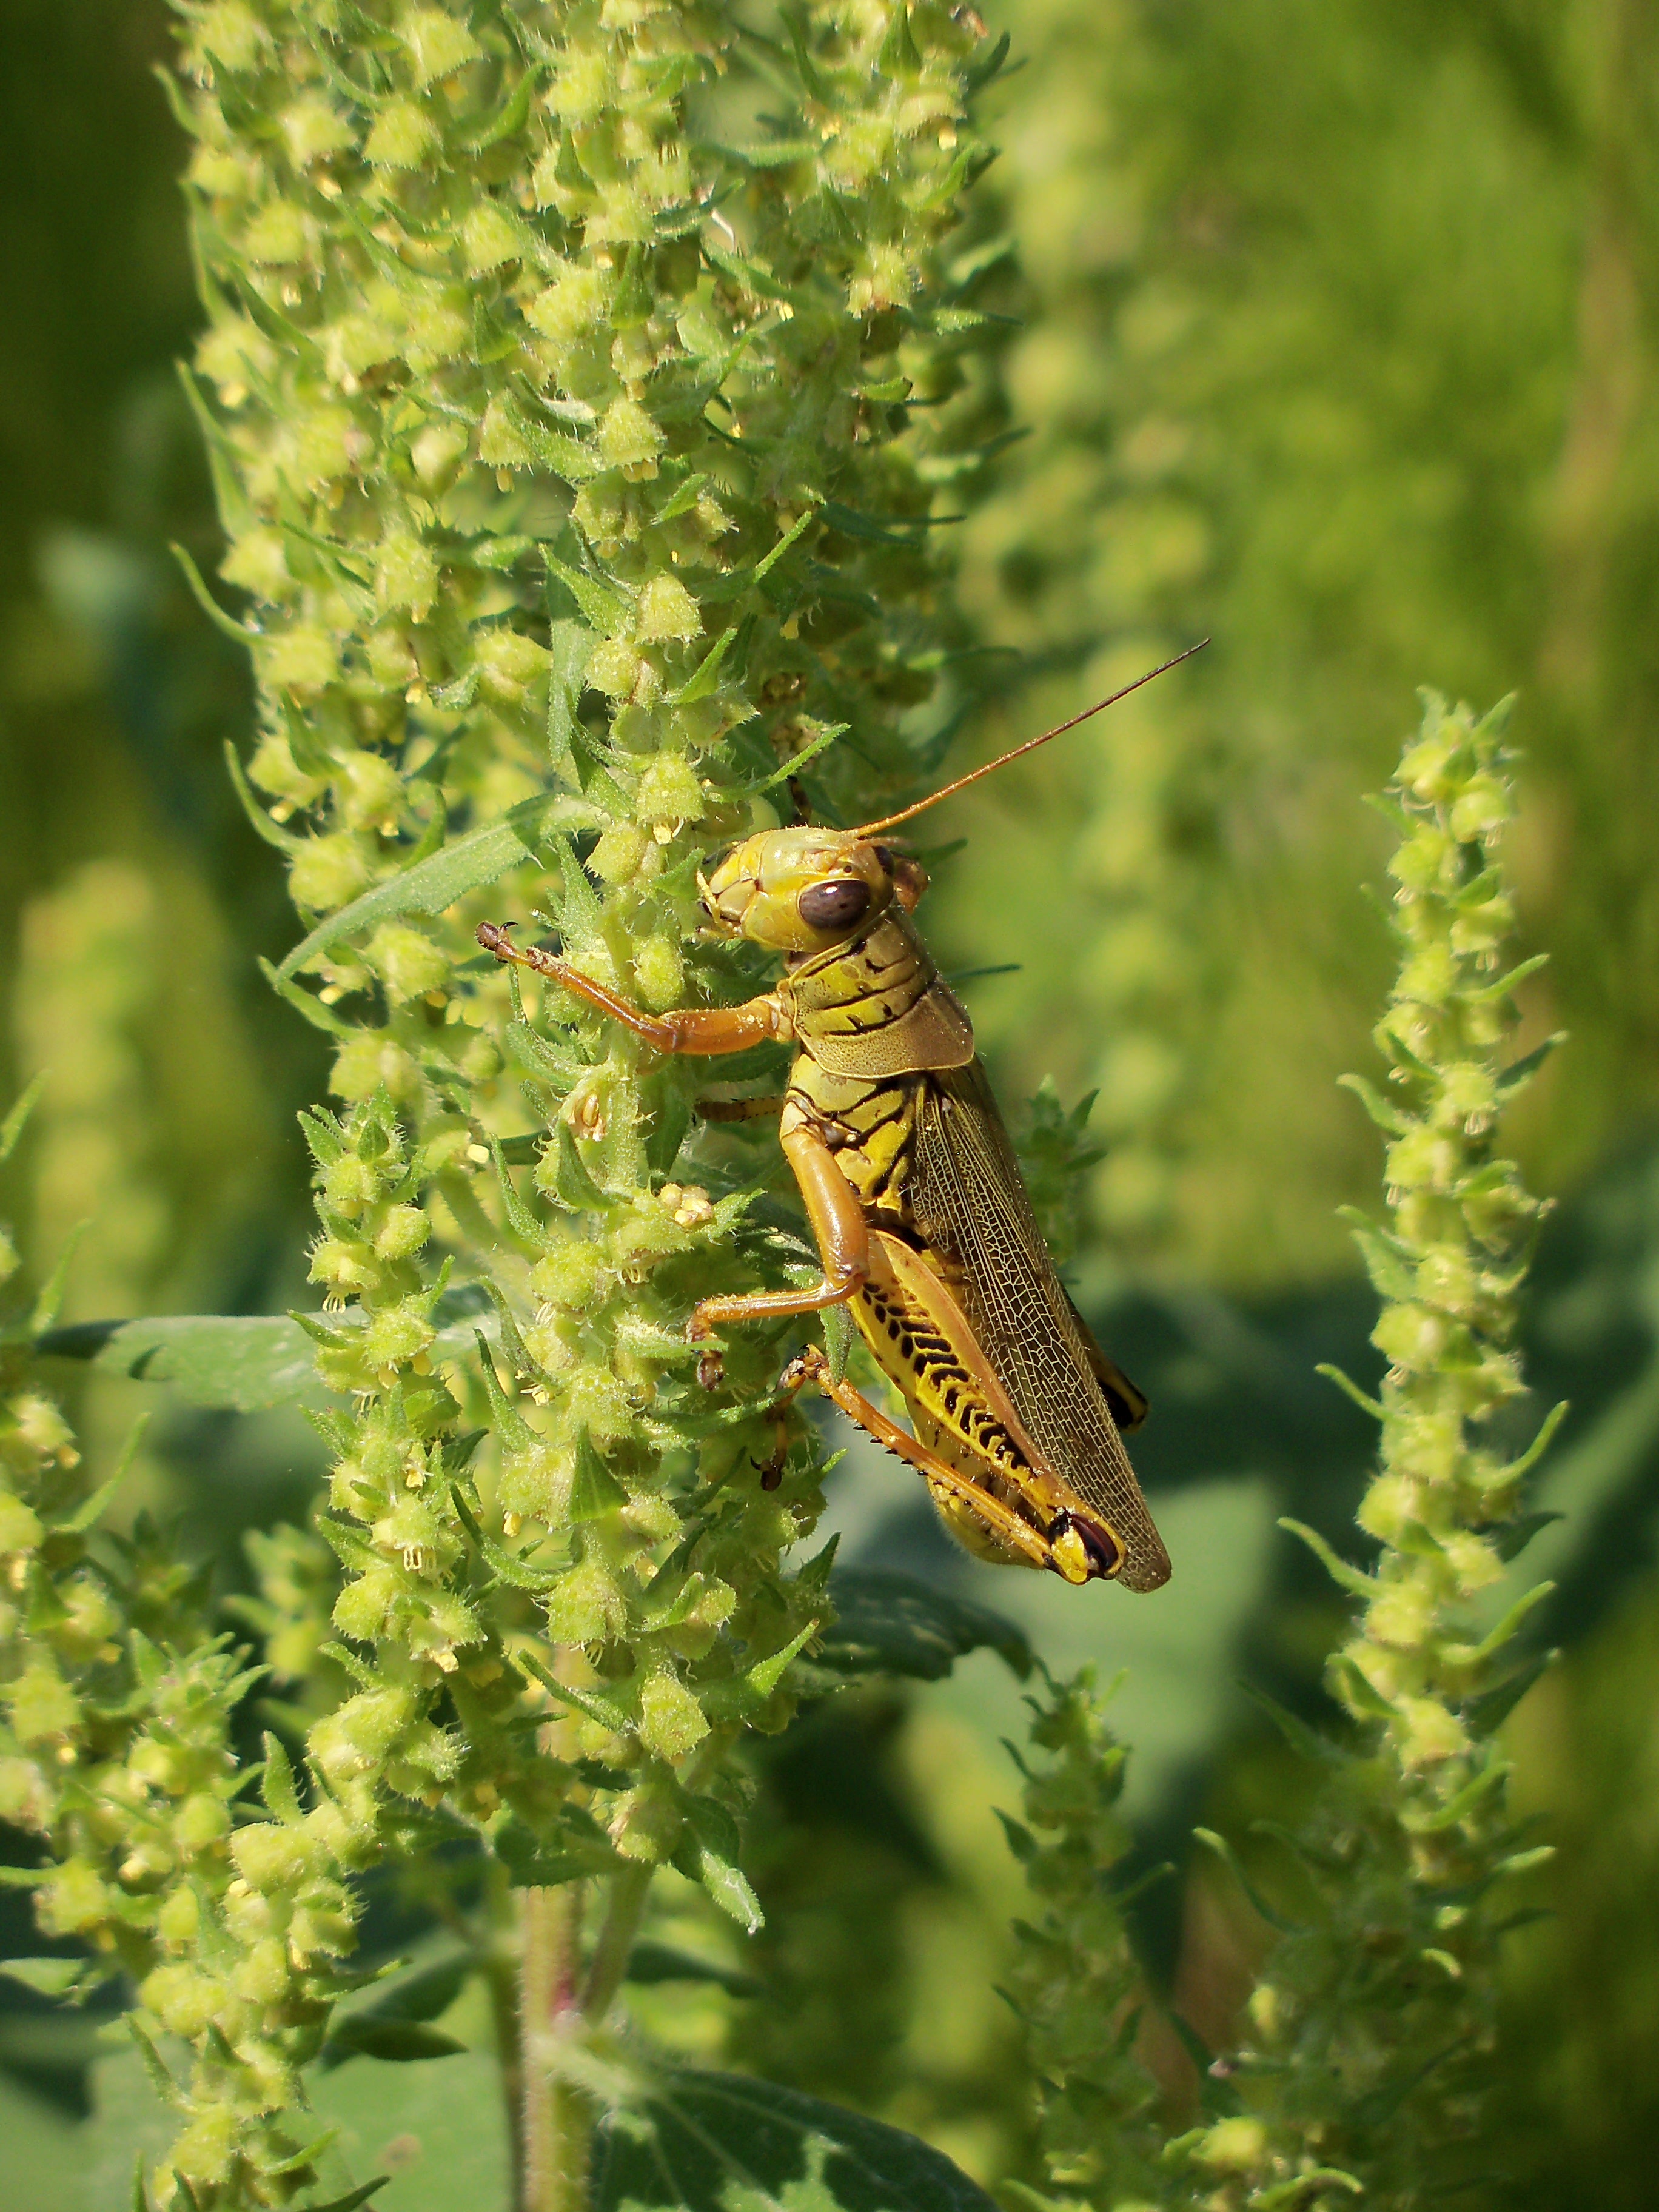
nature, outdoor, wing, meadow, flower, wildlife, wild, insect, small, bug, botany, butterfly, fauna, invertebrate, life, entomology, grasshopper, nectar, thorax, antennae, macro photography, cocoon, moths and butterflies